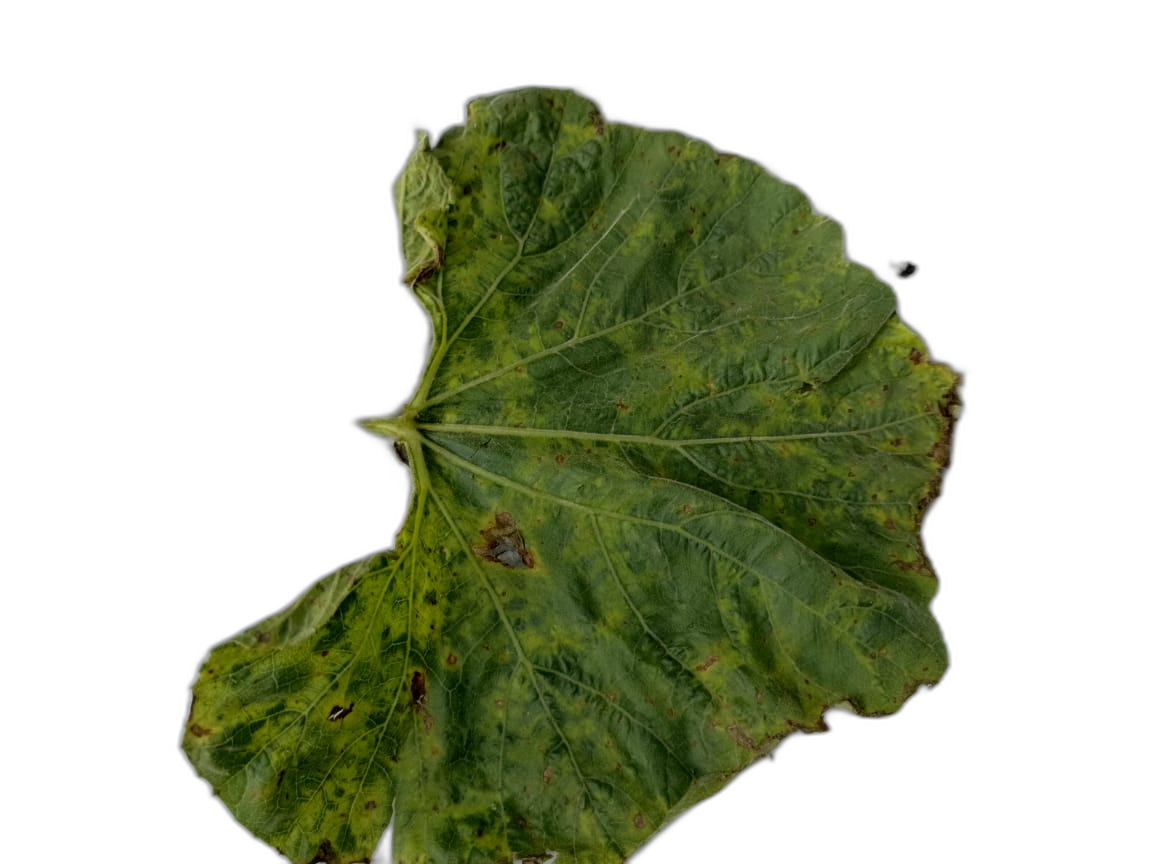
Crop: Bottle Gourd
Label: Mosaic_Virus